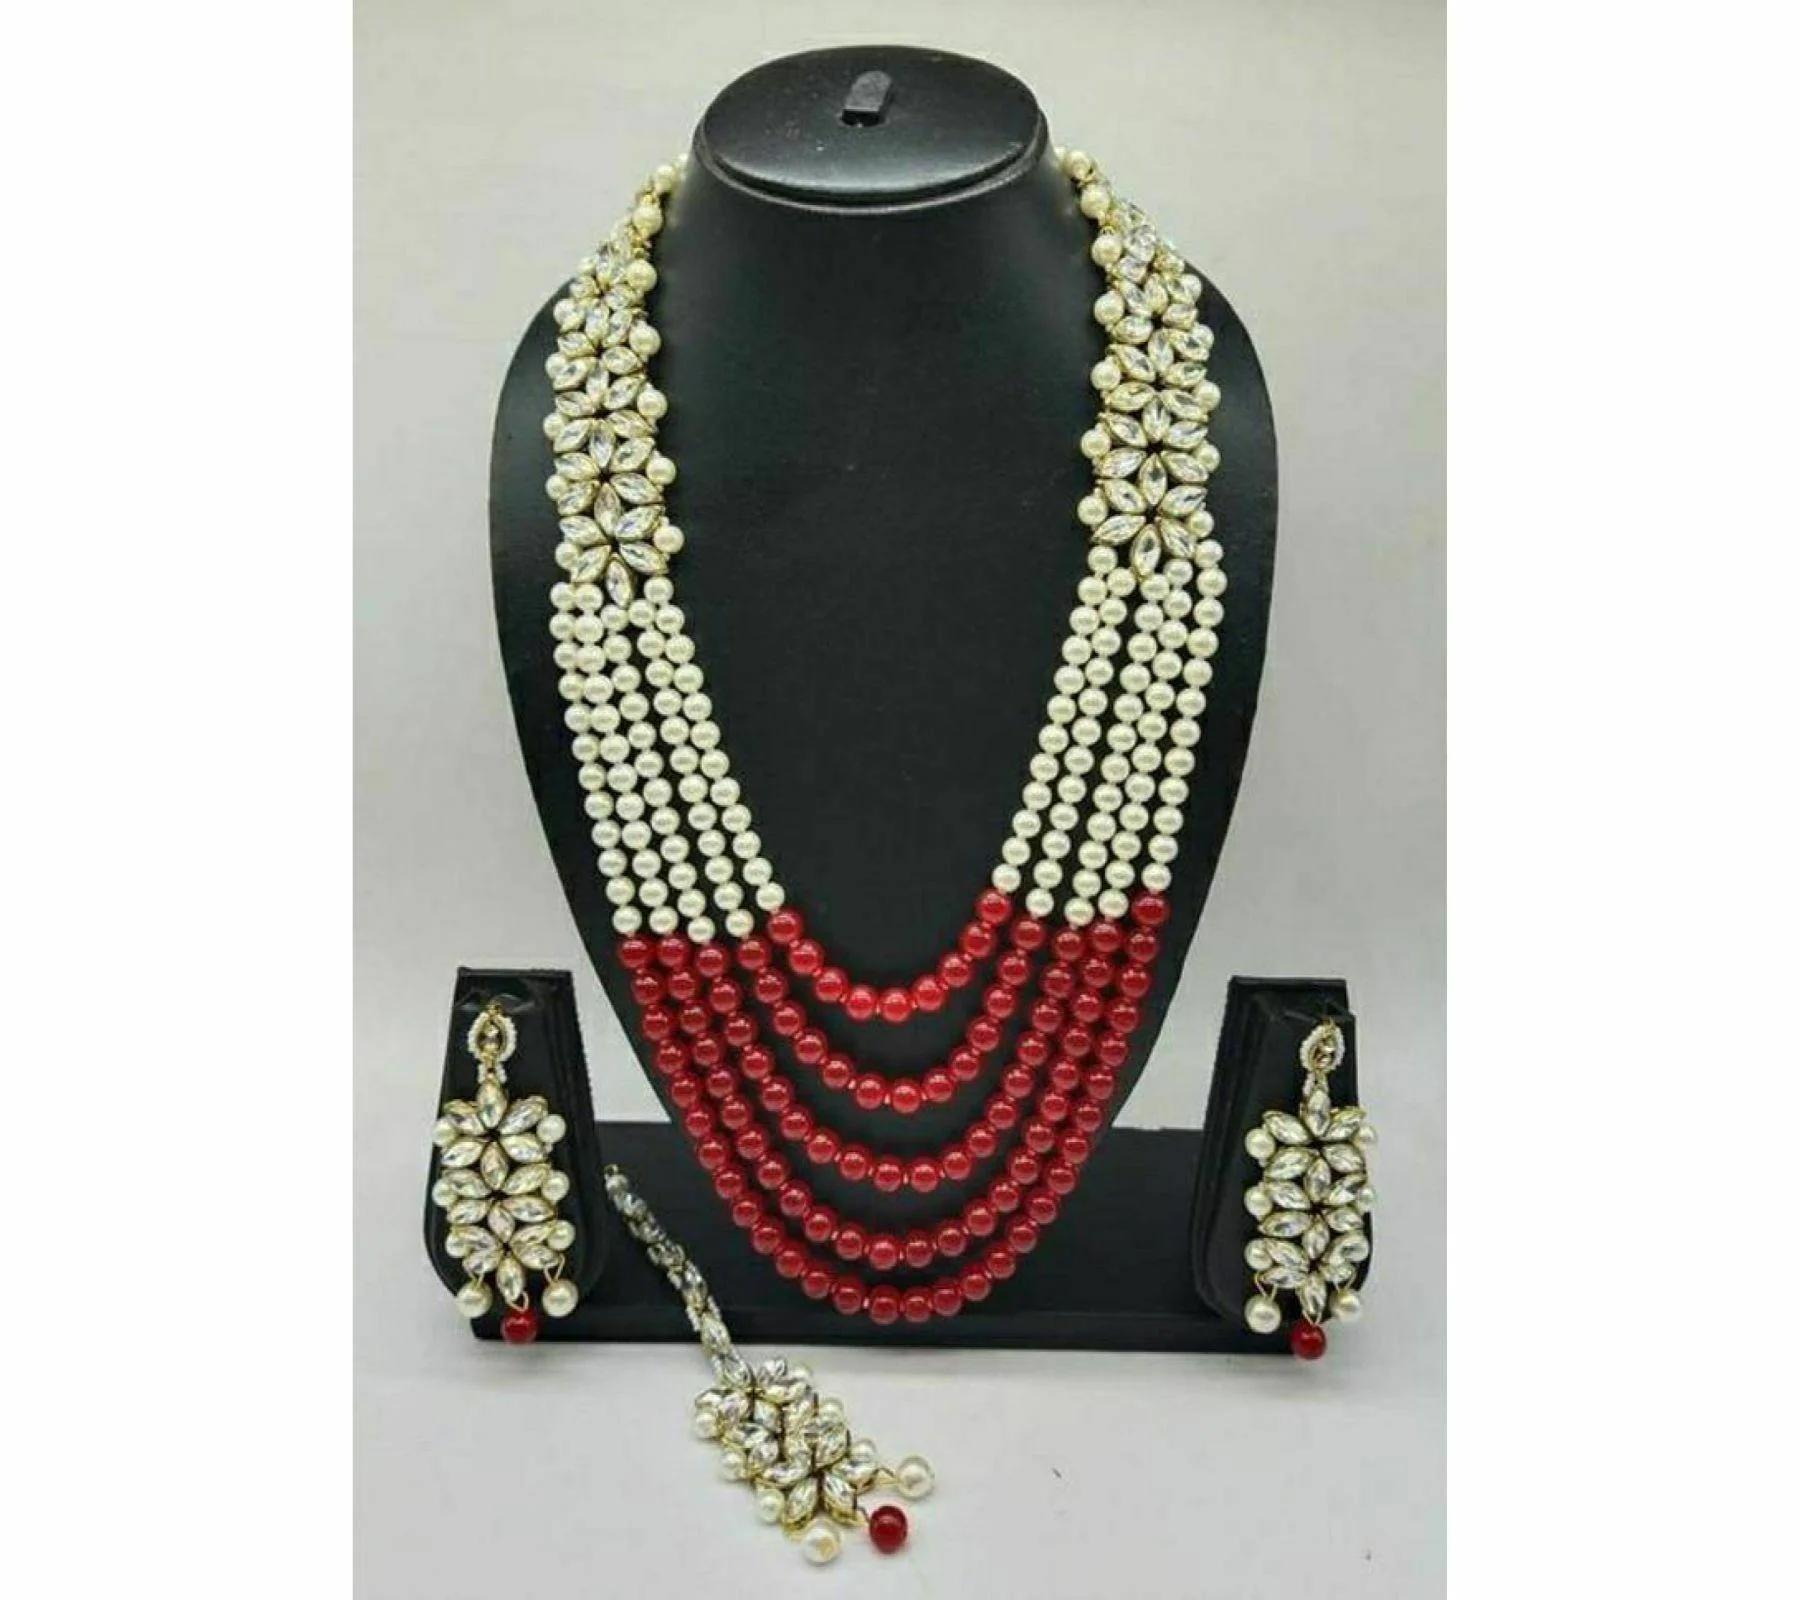
 Gyaan Jewels Handmade Gold Plated Alloy Necklace, Earring and Maang Tikka Set Green (Women, Girls) (Pack of 1) Free Size
Type: Necklaces
Brand: Gyaan Jewels
Price: Rs. 451
 Gyaan Jewels Handmade Gold Plated Alloy Necklace, Earring and Maang Tikka Set Green (Women, Girls) (Pack of 1)
Features: These are very easy to use being lightweight and has a design which makes it very comfortable,Superior quality and skin friendly,Made from premium quality material this product assures to remain in its original glory even after years of usage,Perfect gift ideal valentine, birthday, anniversary gift your loved ones
Included: 1 Necklace, 1pair of Earrings, 1 mang tika